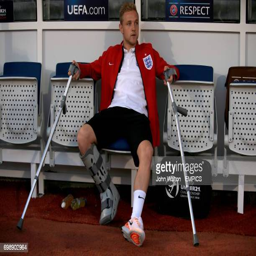
soccer player sits in the dugout with a brace on his leg and crutches